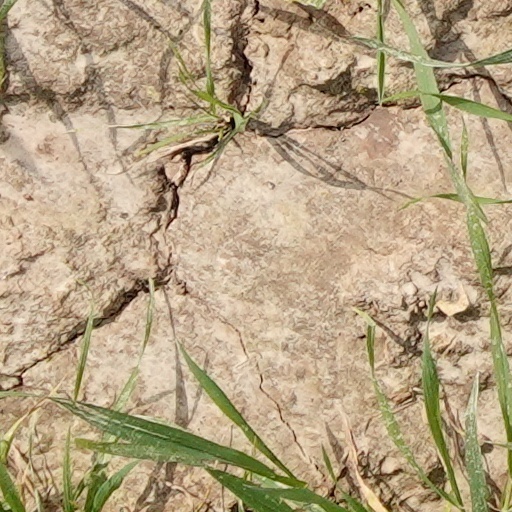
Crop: wheat